Taking Chances World Tour

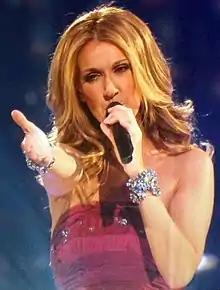
Dion performing "Taking Chances" in Montreal

The show, directed by Jamie King (famously known for his work with Madonna), combined Dion's performances with color, fashion and dance. Dion performed some of her biggest hits, along with songs from her latest English album "Taking Chances". The two-hour show was divided into four segments: soul, rock, Middle-Eastern and “fashion-victim”. Dion was supported by eight dancers, four male and four female. Rehearsals took place in December 2007 in Primm, Nevada and Las Vegas, at the MGM Grand.